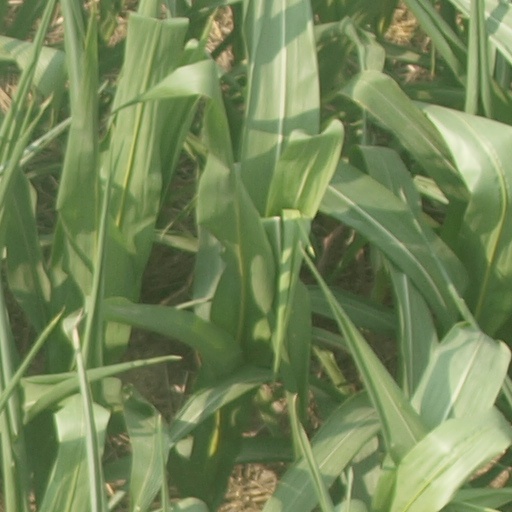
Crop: maize; corn